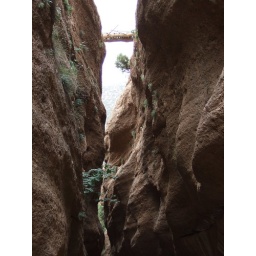
bridge over the canyon